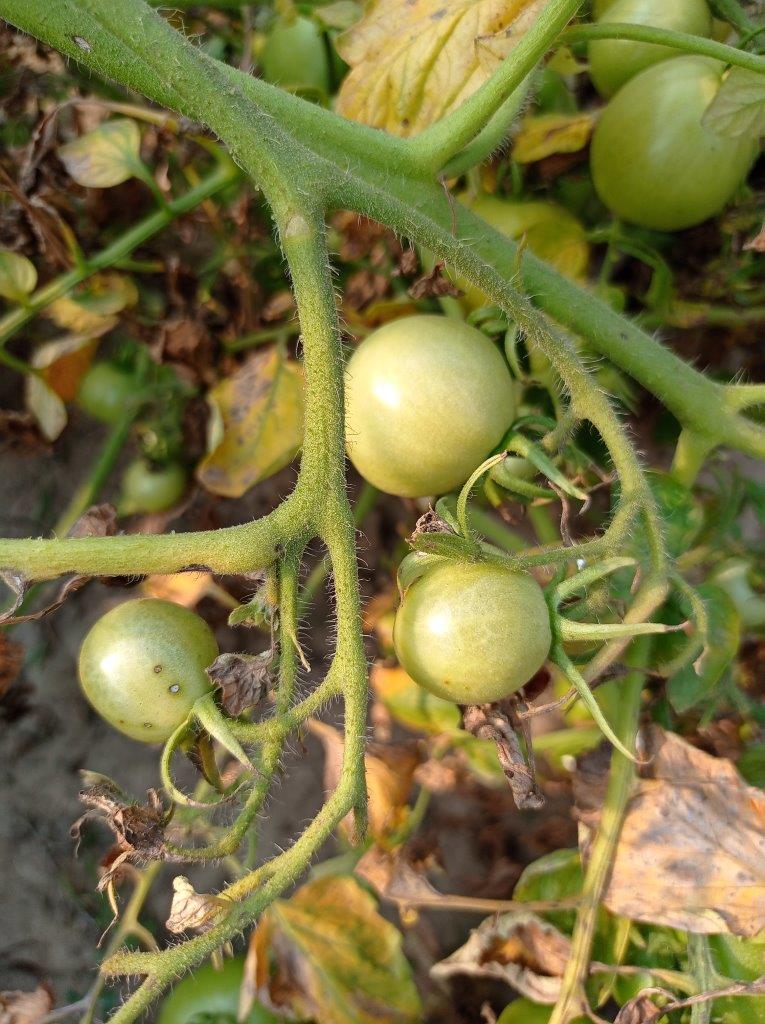
Maturity: Immature